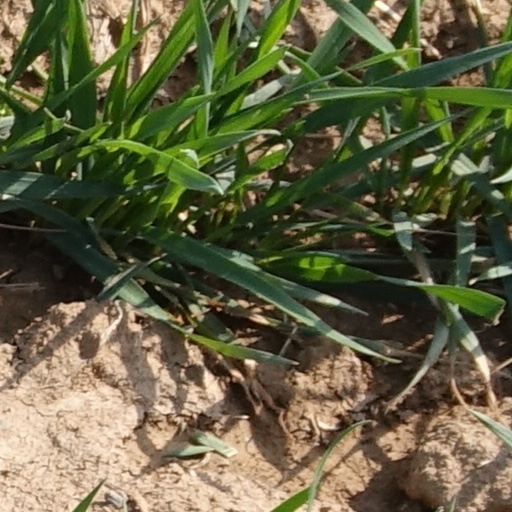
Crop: wheat